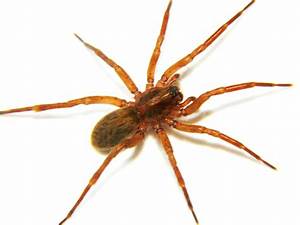
Label: ragno